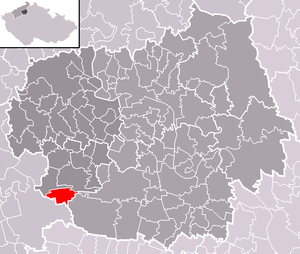
Evaň est une commune du district de Litoměřice, dans la région d'Ústí nad Labem, en République tchèque. Sa population s'élevait à 277 habitants en 2018.